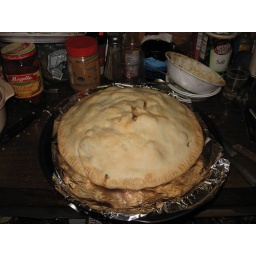
I baked this lovely pie a couple days ago fromfresh picked apples from the trees in our yard.MMMMMM good!